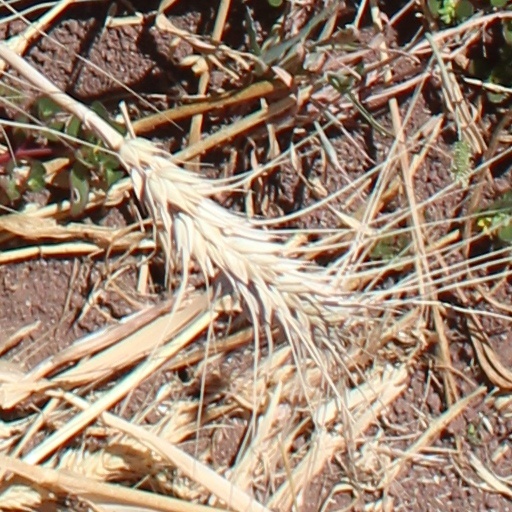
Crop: wheat